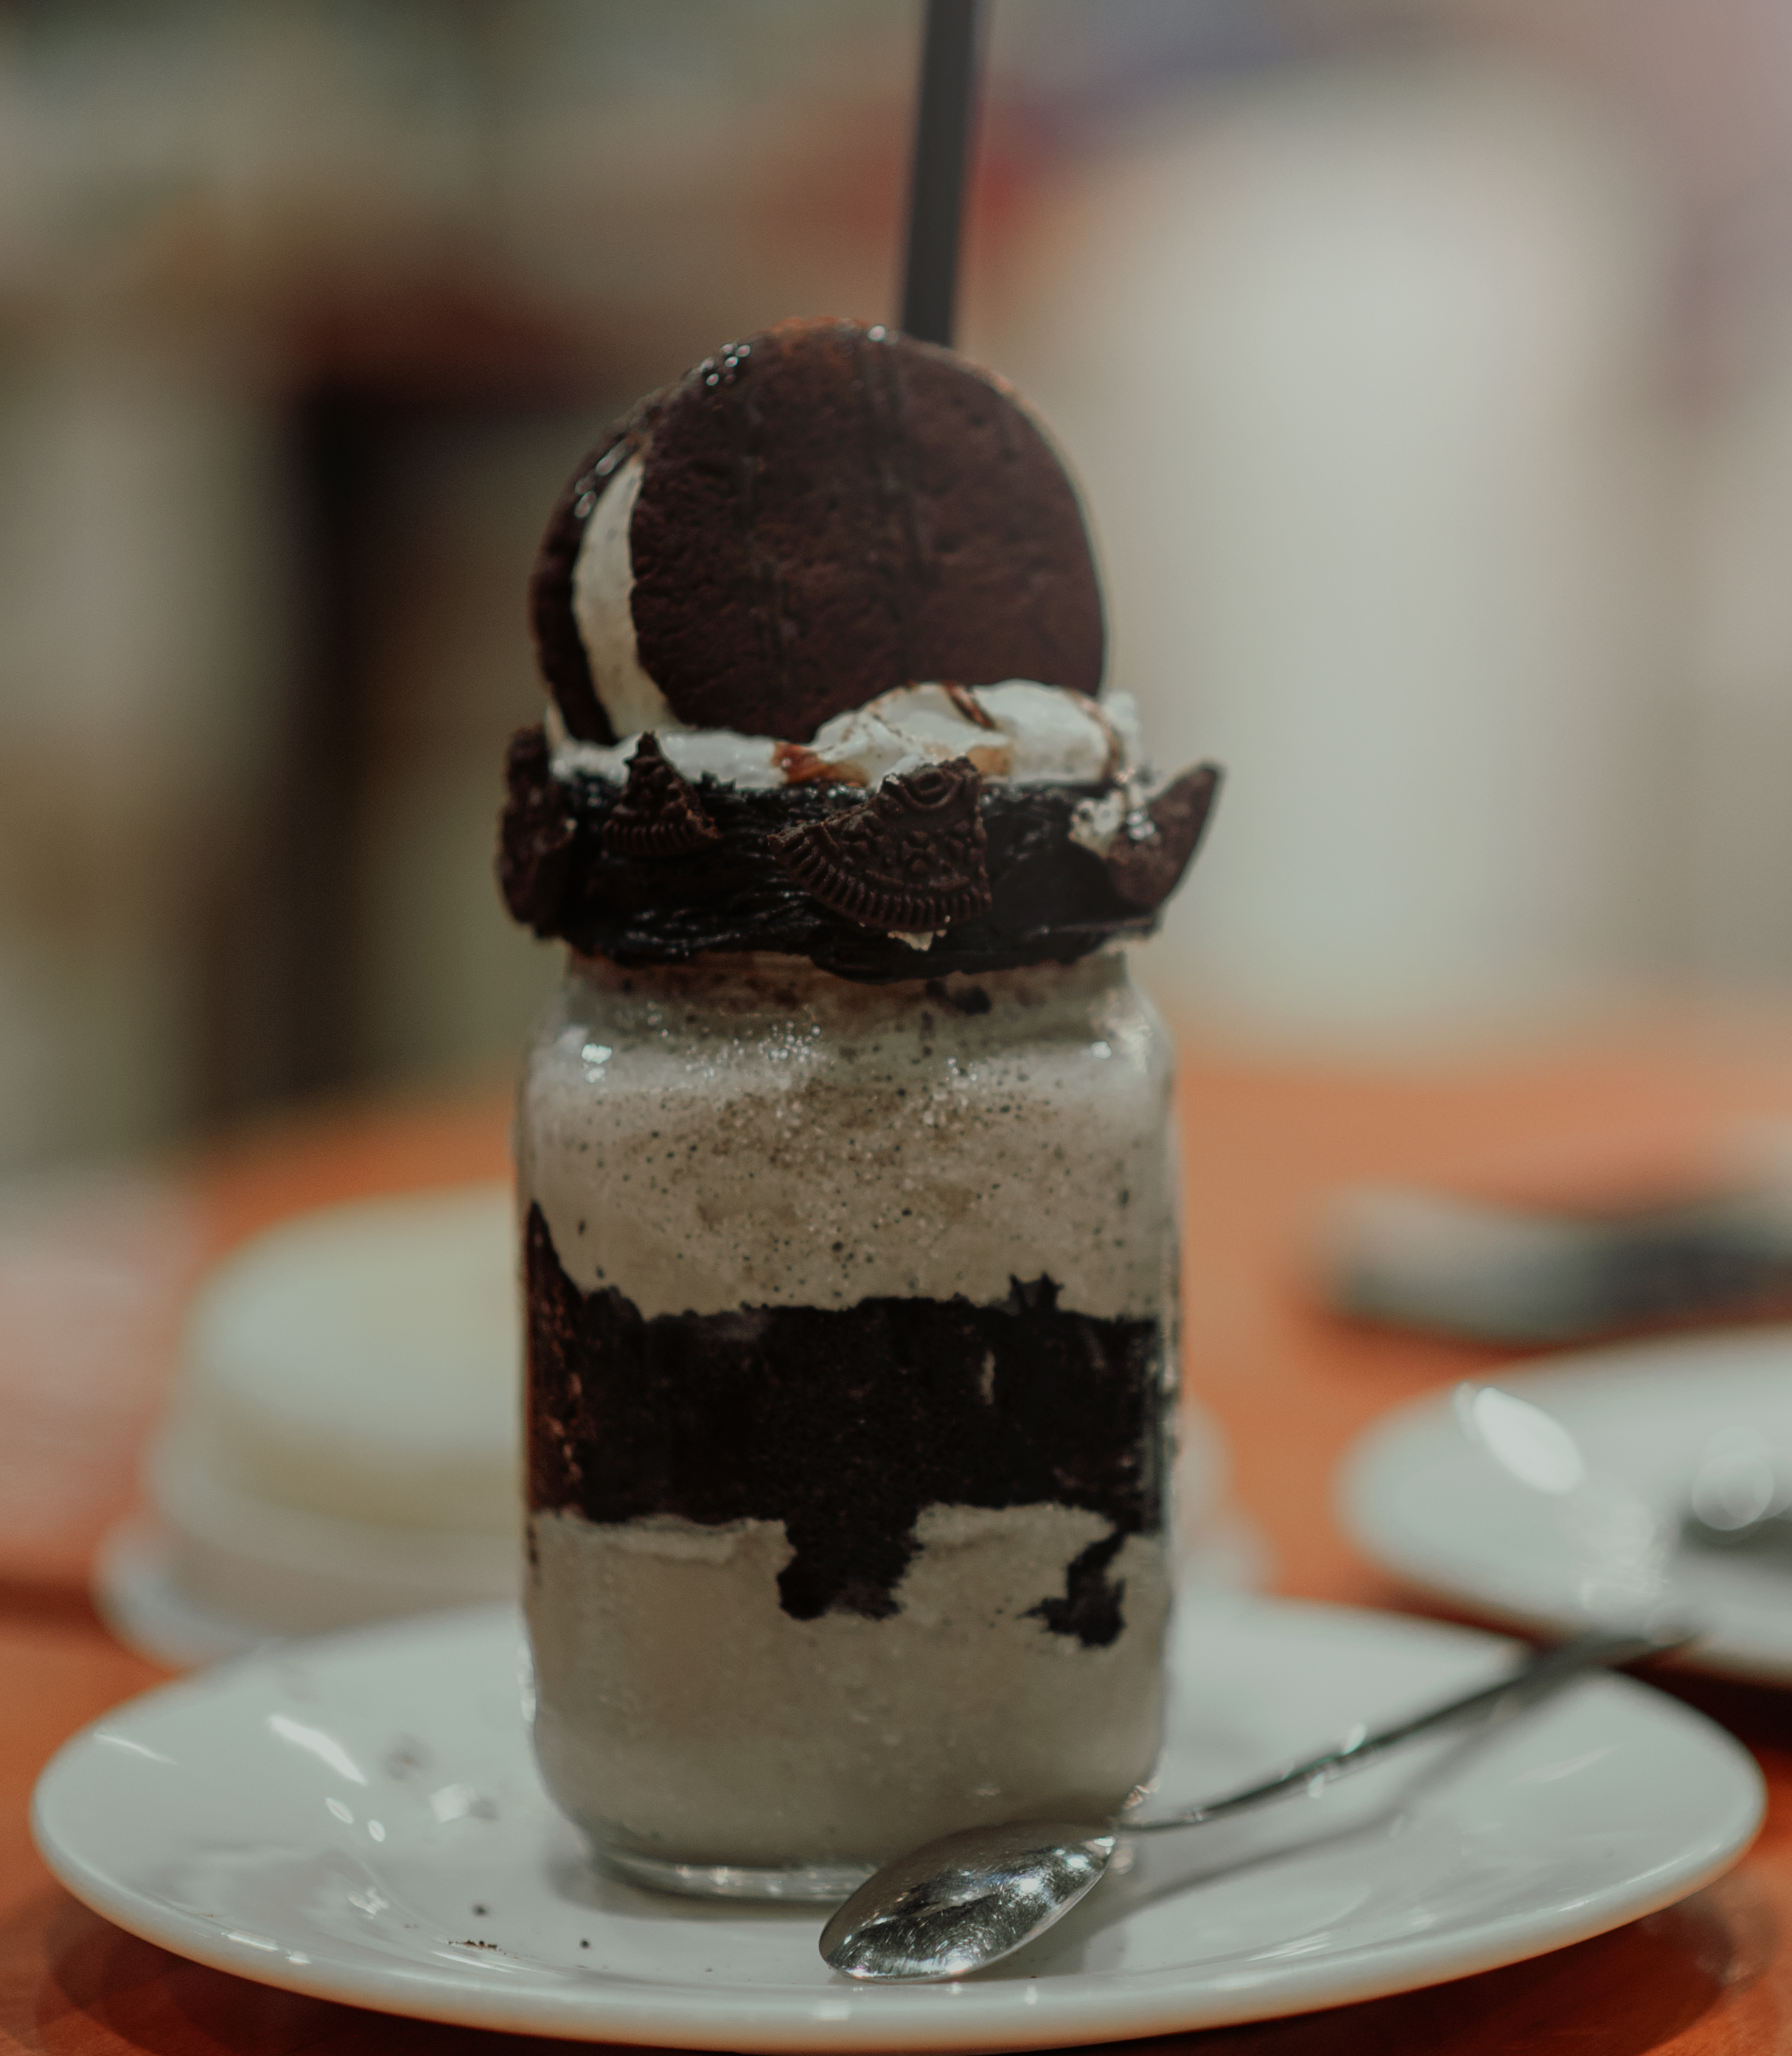
food, dessert, ice cream, sundae, frozen dessert, dairy product, parfait, whipped cream, milkshake, cream, flavor, drink, chocolate brownie, chocolate ice cream, chocolate, dame blanche, fudge, toppings